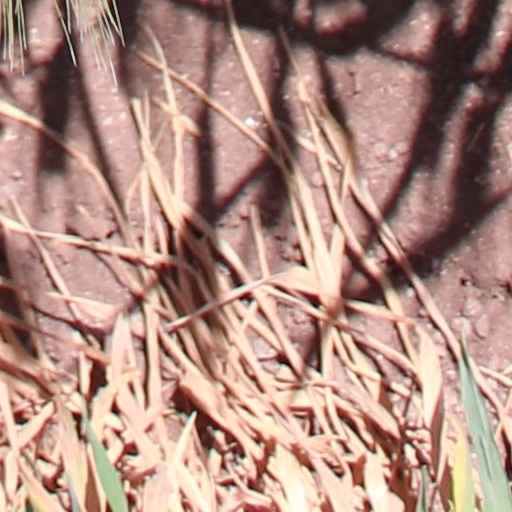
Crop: wheat